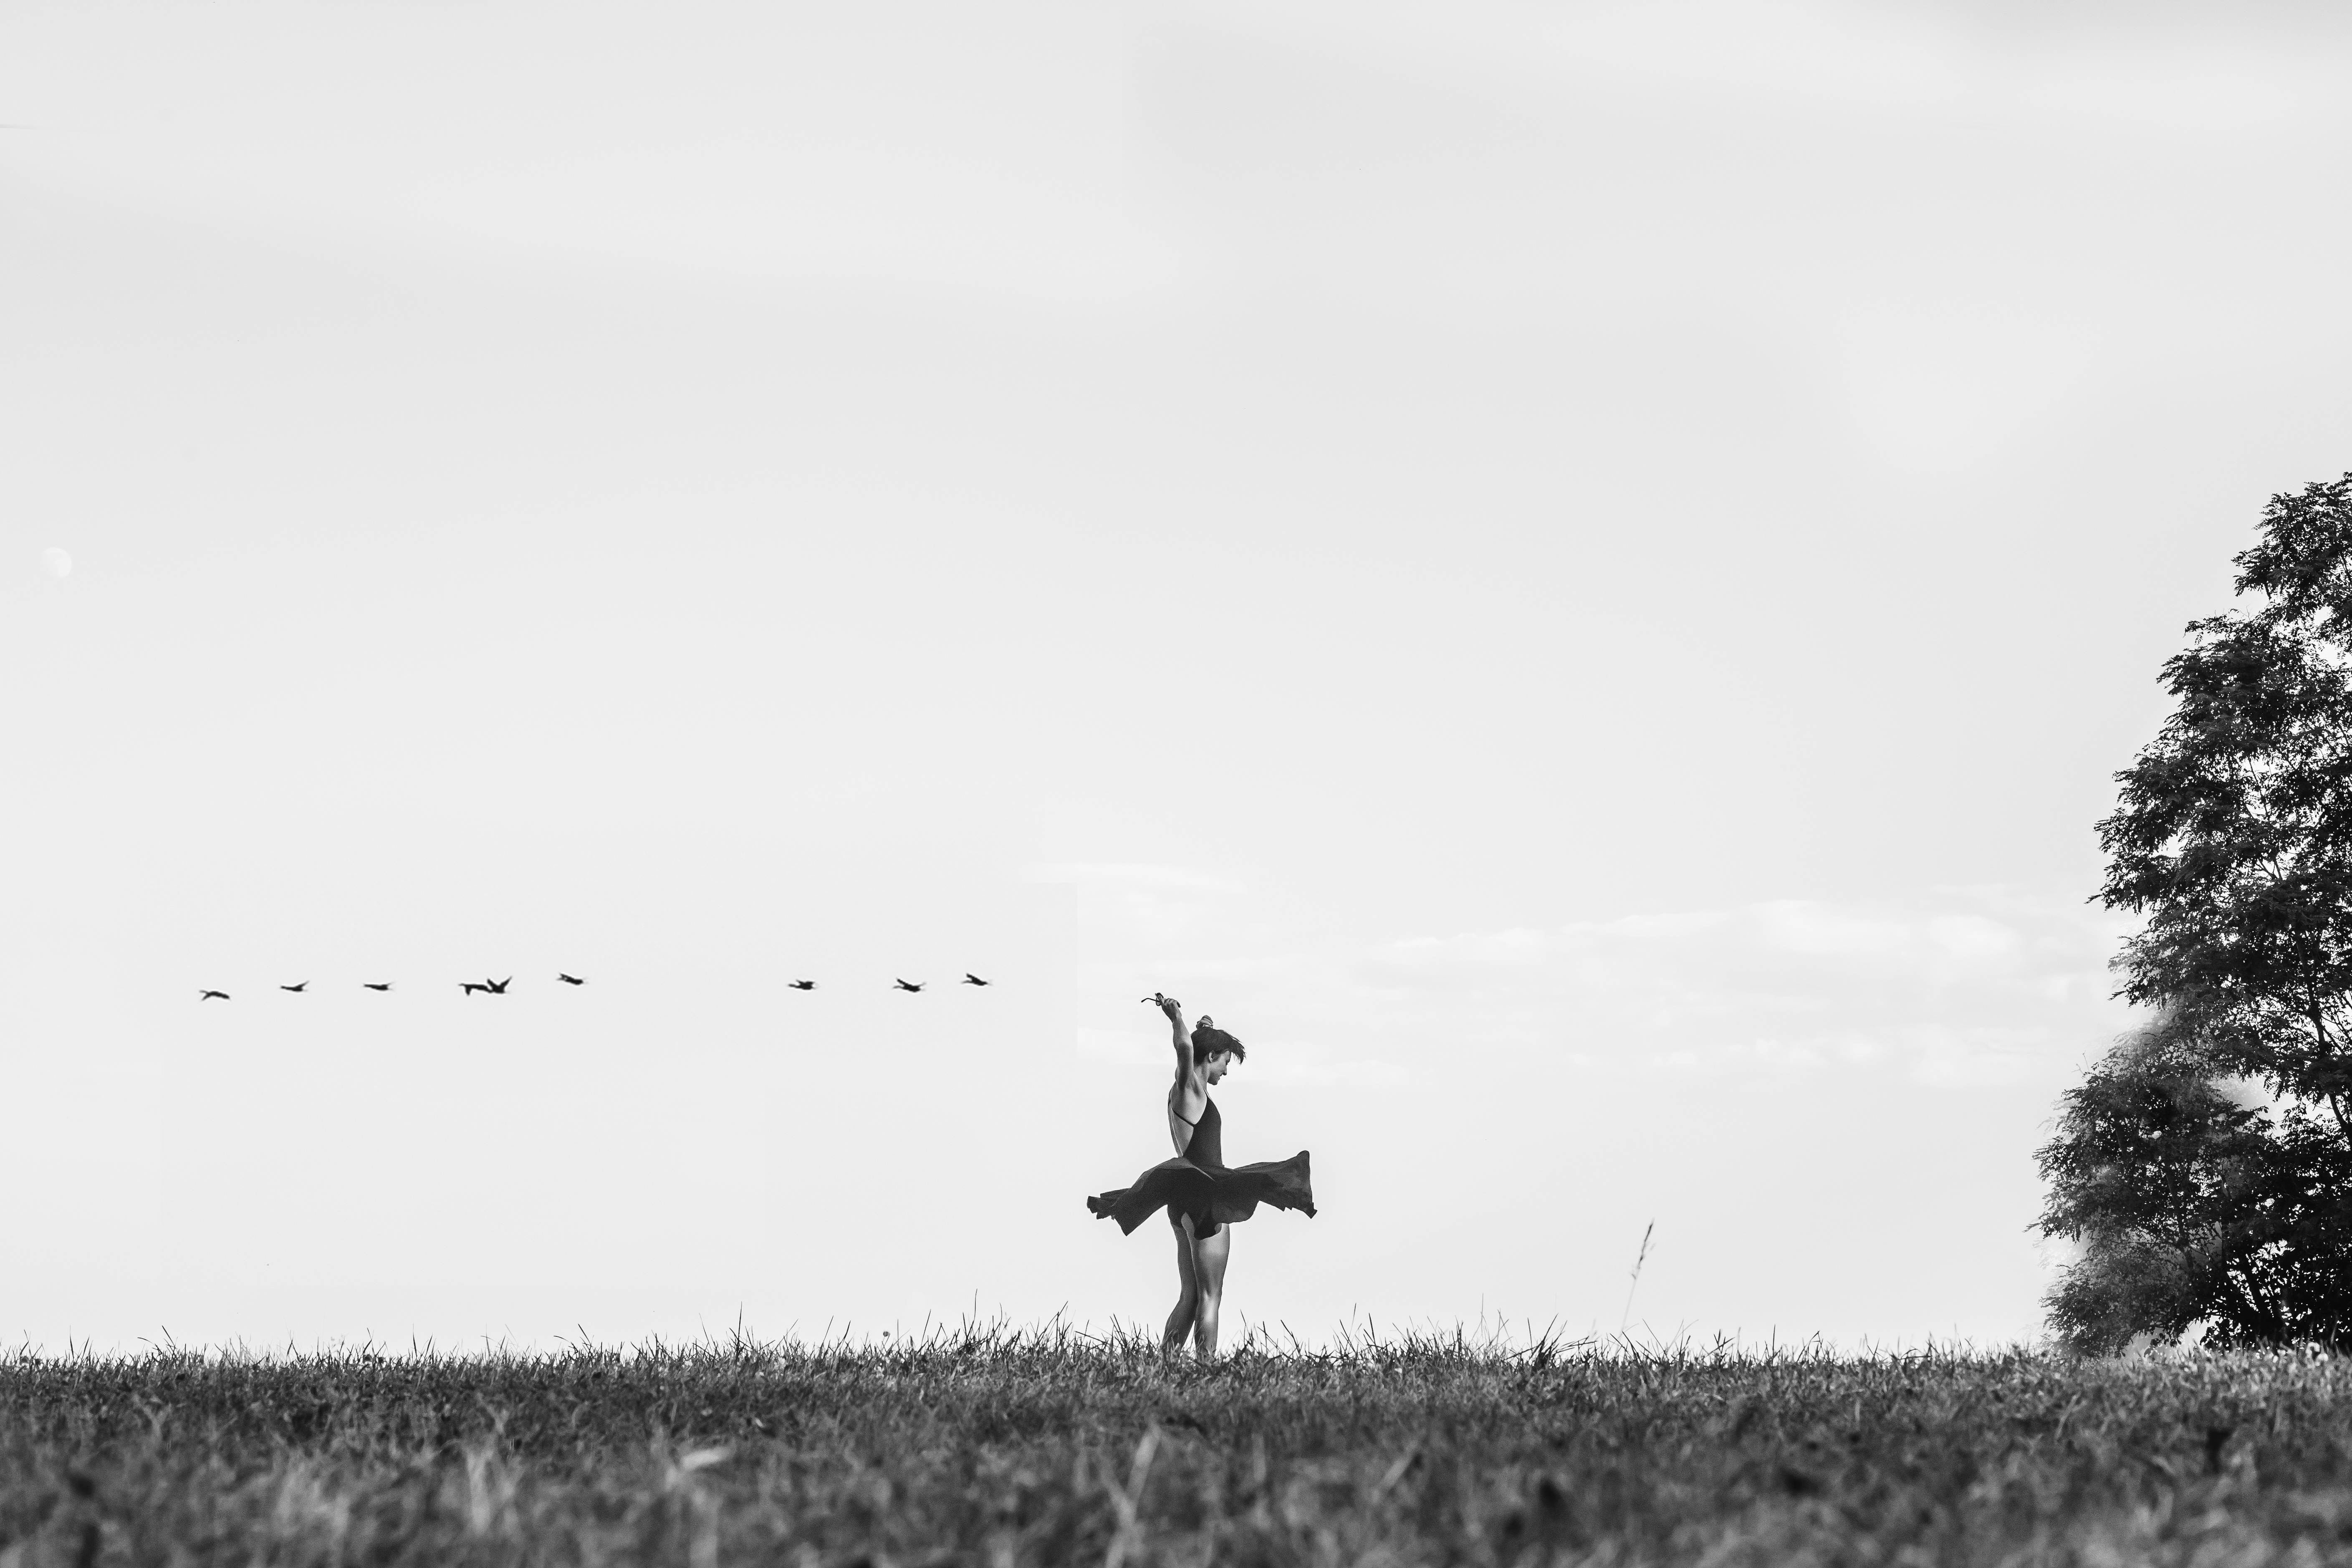
tree, black and white, girl, field, wind, carefree, artistic, freedom, monochrome, lady, dancer, birds, art, dancing, sexy, scene, monochrome photography